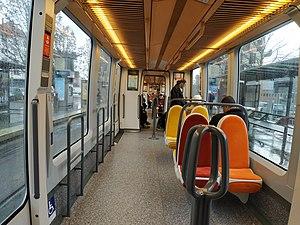
Vue intérieure de la rénovation d'un Eurotram CTS en 2019, ici la rame 1054.
Le réseau de tramway de Strasbourg dessert la capitale alsacienne et six communes de son agglomération, ainsi que la ville frontalière allemande de Kehl. Exploité par la Compagnie des transports strasbourgeois, il est considéré comme un exemple remarquable de la renaissance du tramway dans les années 1990. Avec les expériences réussies de Nantes, Grenoble et Paris, le réseau de tramway de Strasbourg constitue le quatrième plus ancien réseau de tramway remis en service en France après la Seconde Guerre mondiale. Il a ainsi contribué à la construction de nouveaux tramways dans d'autres agglomérations françaises, comme Montpellier, Lyon, Bordeaux ou Nice.